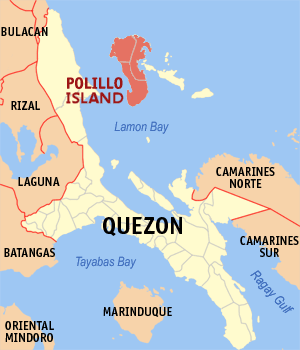
Polillo est une île des Philippines de la province de Quezon. Il y avait 64 802 habitants au recensement de 2010 pour une superficie de 629 km2. Elle est située en mer des Philippines, entre Luçon et les iles de Patnanungan et Jomalig. Elle est subdivisée en trois municipalités.